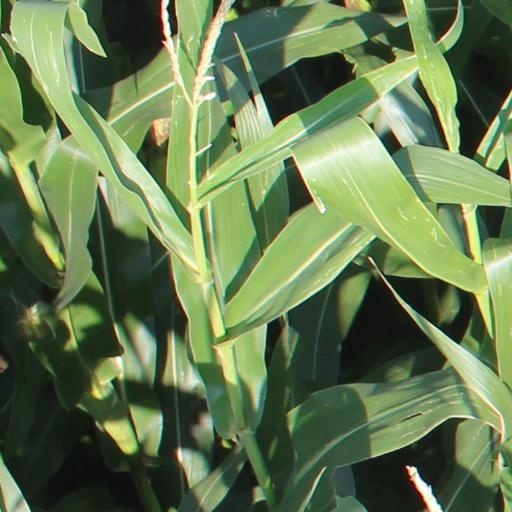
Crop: maize; corn